Lafayette Escadrille

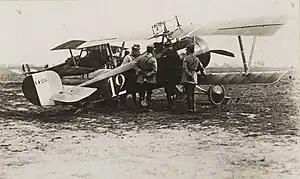
Nieuport 17 flown by René Dorme while with escadrille N.3 during the battle of the Somme, late 1916

Nine pilots died in the Lafayette Escadrille while others perished after leaving the unit. More sustained non-fatal injuries. The planes flown were flimsy, and not as safe as those of later years. Engines and other parts failed, and machine-guns often jammed when they were needed. One man asked to be moved back to his infantry unit, where "he could be safe." The first pilot to be killed in action was Victor Chapman. Edmond Genet became the first American casualty of World War I following the U.S. entry into the war. Other Americans had died previous to the U.S. declaration of war, but since Genet had been active in the Escadrille since before the U.S. entry into the war, his death only a few days after the U.S. declaration of war made him the first official U.S. casualty.